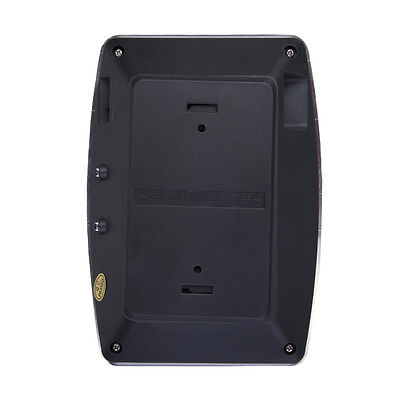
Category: lamp